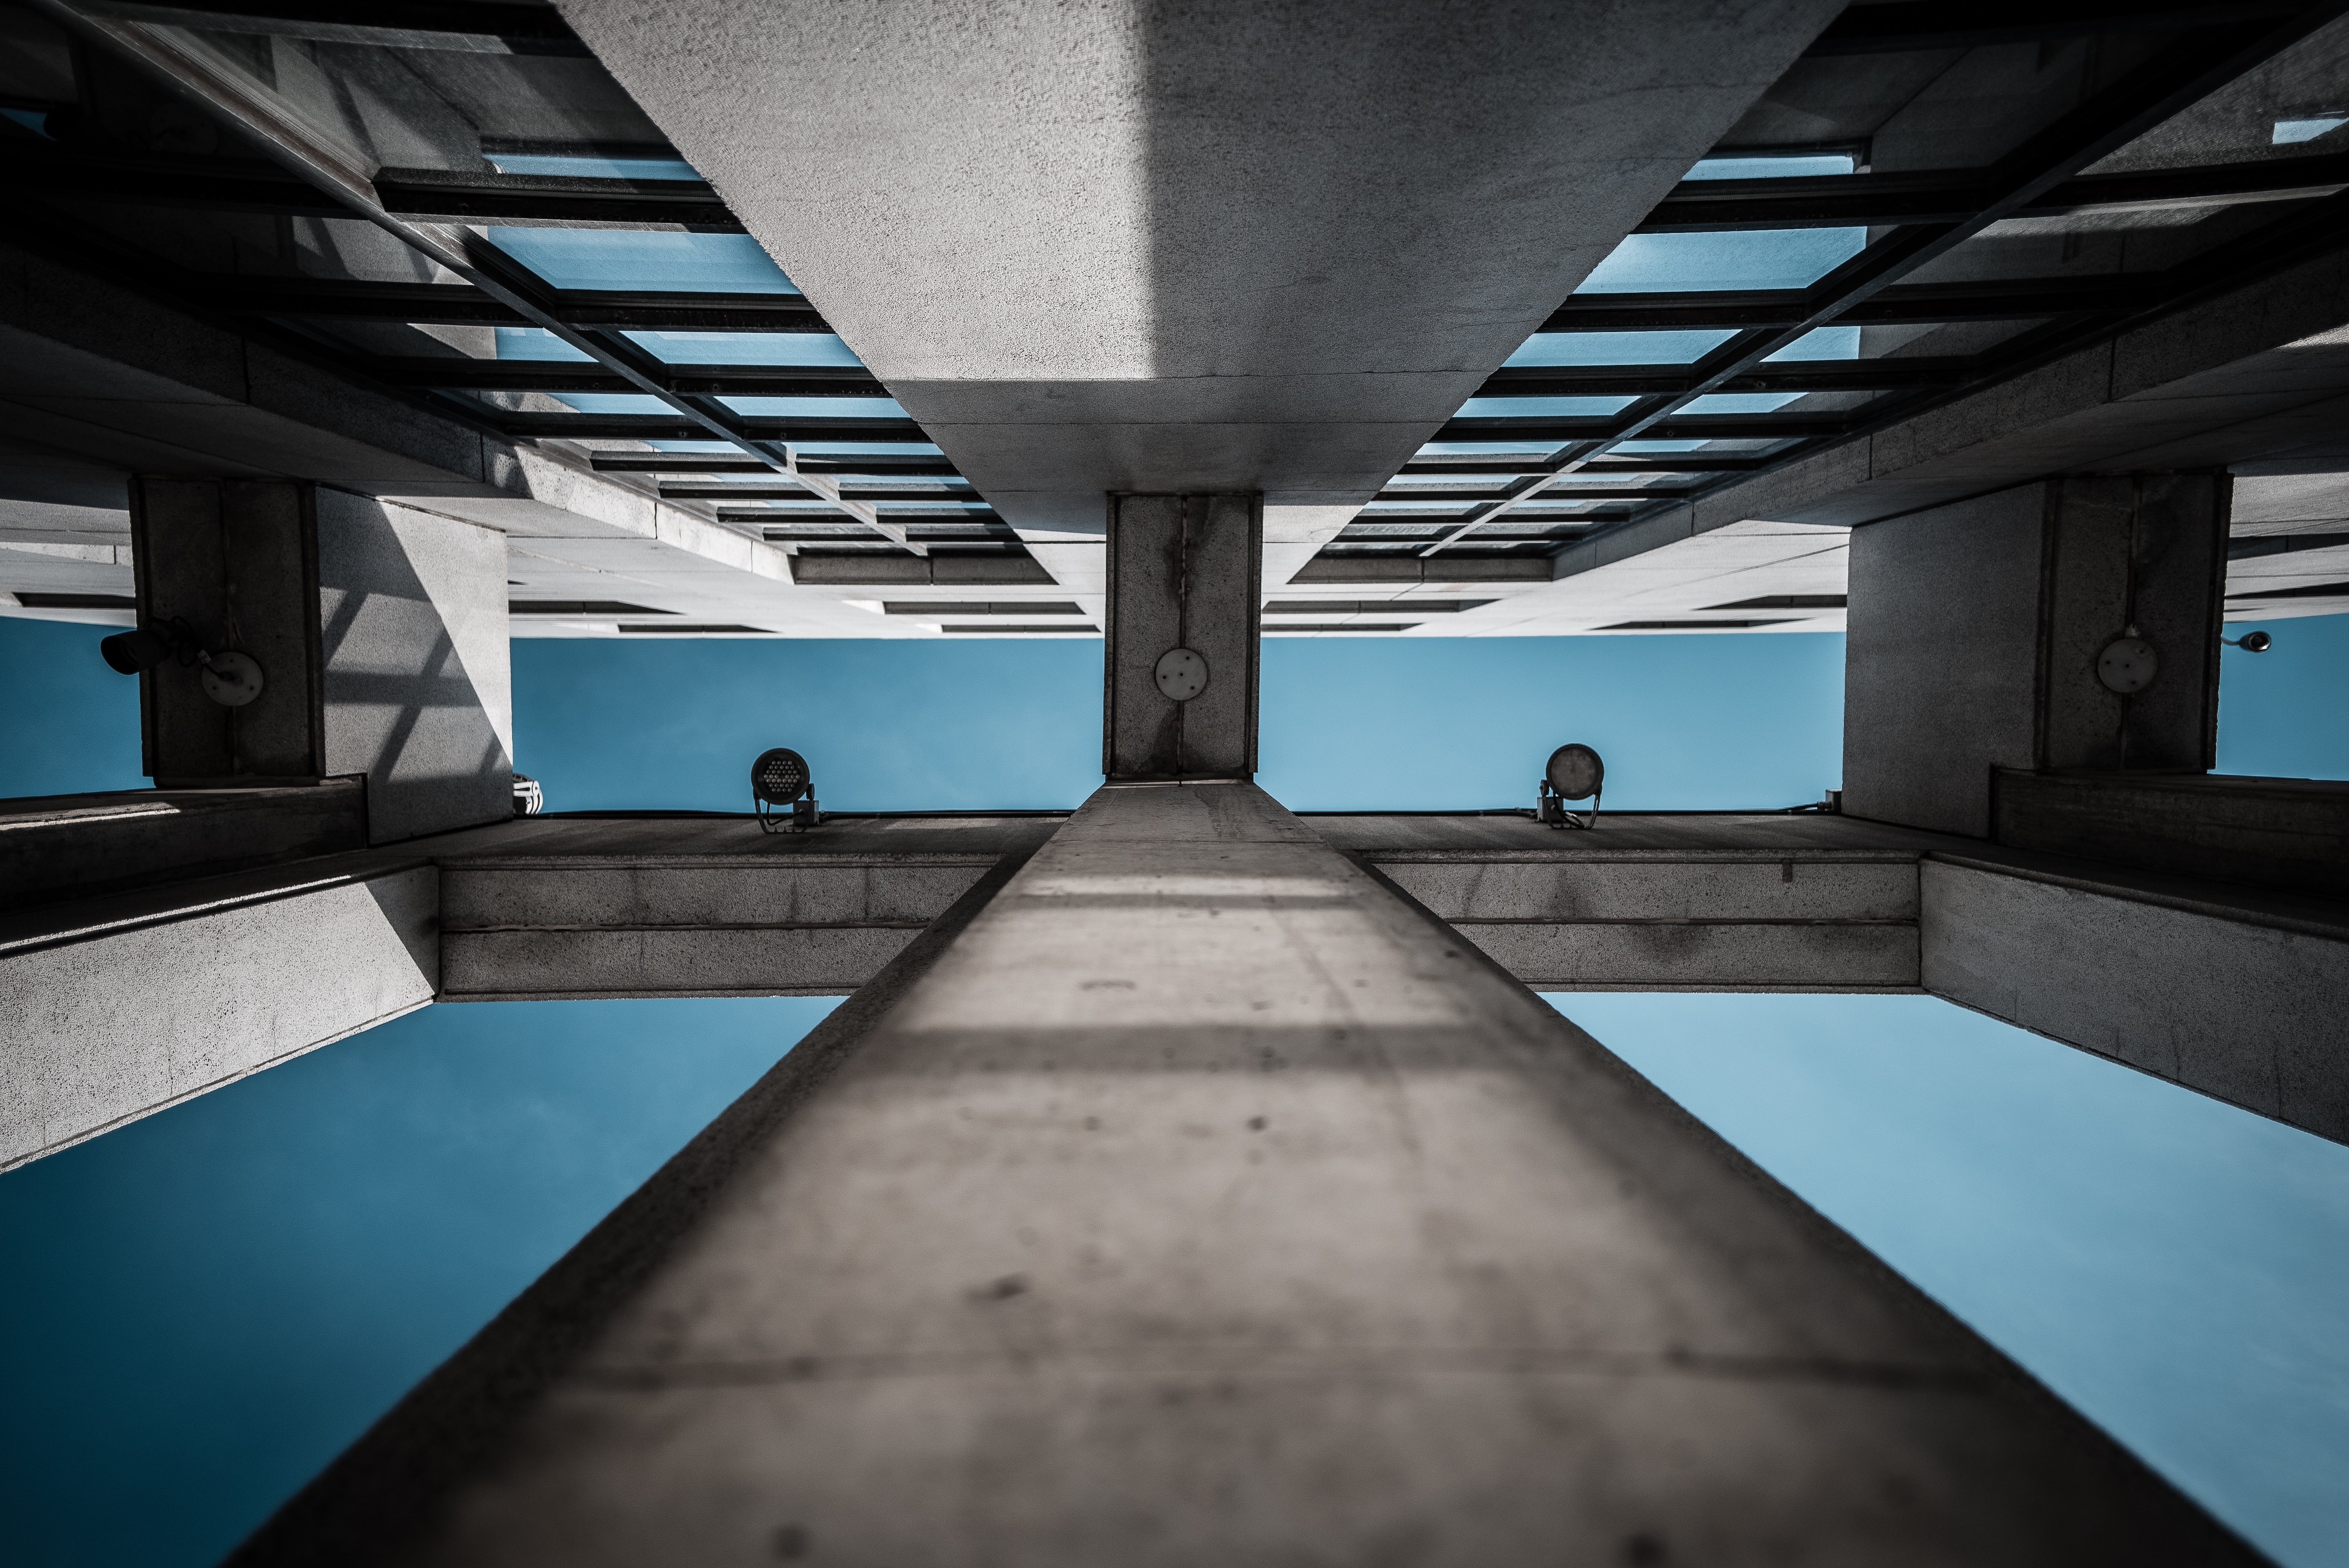
architecture, reflection, blue, room, interior design, design, symmetry, headquarters, screenshot, daylighting